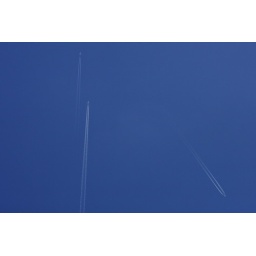
3 airplanes in the sky